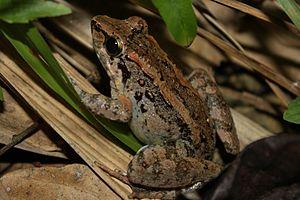
Limnonectes leytensis est une espèce d'amphibiens de la famille des Dicroglossidae.